Land reform in Mexico

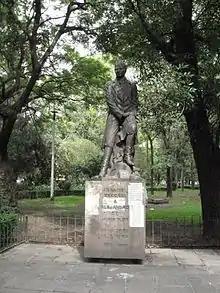
Alexander von Humboldt, the inscription reads in translation "From the Mexican Nation to Alejandro de Humboldt - Merit from the country 1799-1999"

The crown did not undertake major land reform in New Spain, but it moved against the wealthy and influential Society of Jesus in its realms, expelling them in 1767. In Mexico, the Jesuits had created prosperous haciendas whose profits helped fund the Jesuits’ missions in northern Mexico and its "colegios" for elite American-born Spaniards. The most well-studied of the Jesuit haciendas in Mexico is that Santa Lucía. With their expulsion, their estates were sold, mainly to private-land owning elites. Although the Jesuits owned and ran large estates, in Mexico the more common pattern was for the Church to extend credit to private individuals of means for long-term real estate mortgages. Small holders had little access to credit, which meant it was difficult for them to acquire property or expand their operations, thereby privileging large land owners over small.